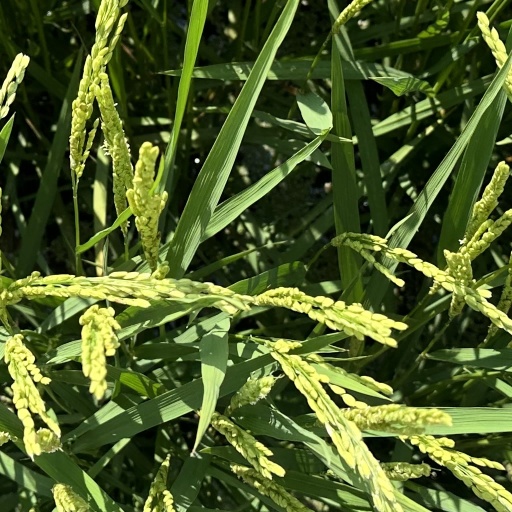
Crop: rice